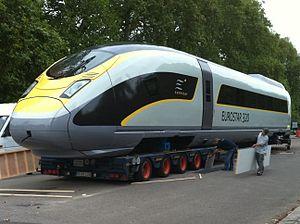
La liste qui suit est une liste de trains à grande vitesse limitée aux rames roulantes conventionnelles qui ont été, sont ou seront en service commercial sous peu.